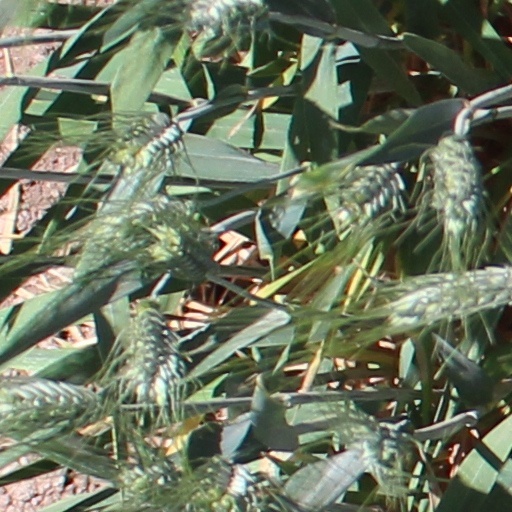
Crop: wheat